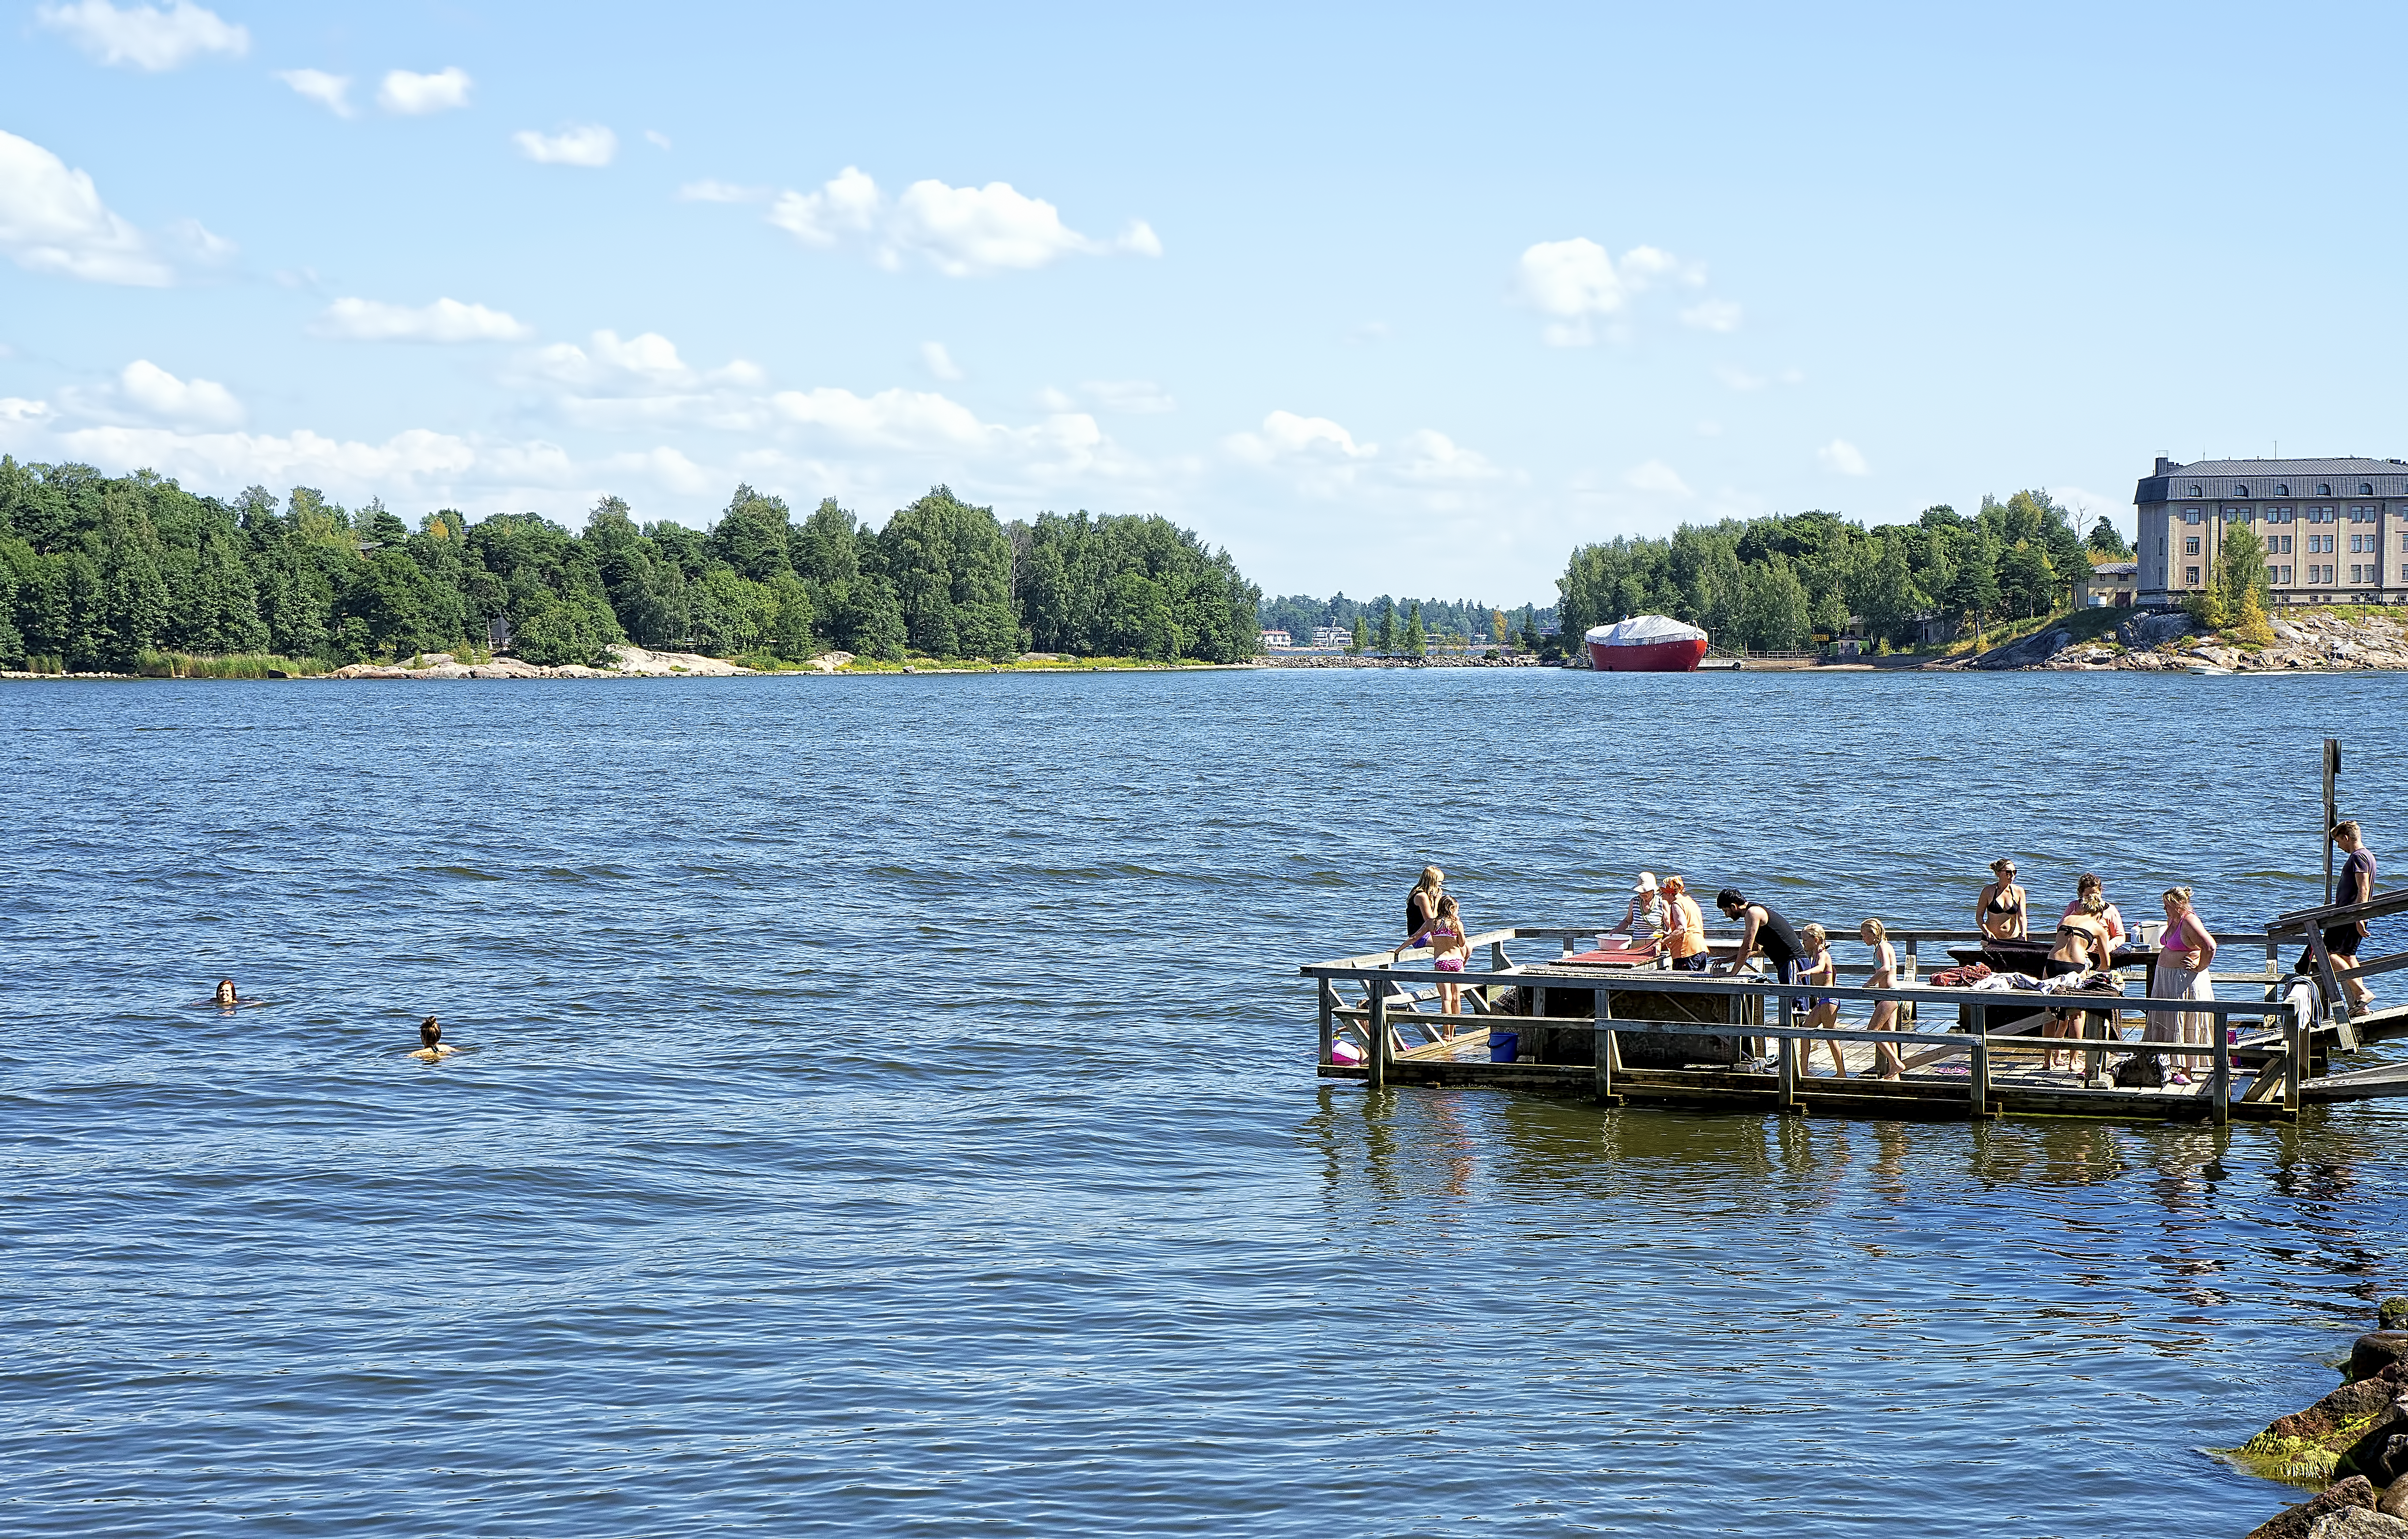
people, pier, swim, washing, swimming, cool image, carpet, finland, helsinki, cool photo, i, katajanokka, swimmers